James Messenger

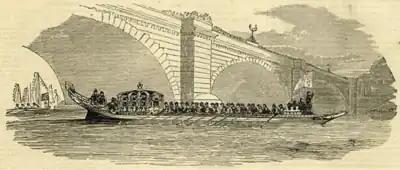
Queen Victoria's Royal Barge. This would have been the barge of which James was the Master in his service from 1862 to 1901. The photo is of an etching created in 1854.

On 23 August 1853 Messenger rowed against James Candish, who was the Tyne Champion, on the Thames river Putney to Mortlake course (the Championship Course) for a £100 a side. Messenger defeated Candish with great ease by about a boat length and he covered the distance in 24 minutes 26 seconds after having been stopped twice on the course. A return match was arranged and this was raced on the Tyne on 14 March 1854. Messenger had an easy victory crossing the line more than half a minute ahead.